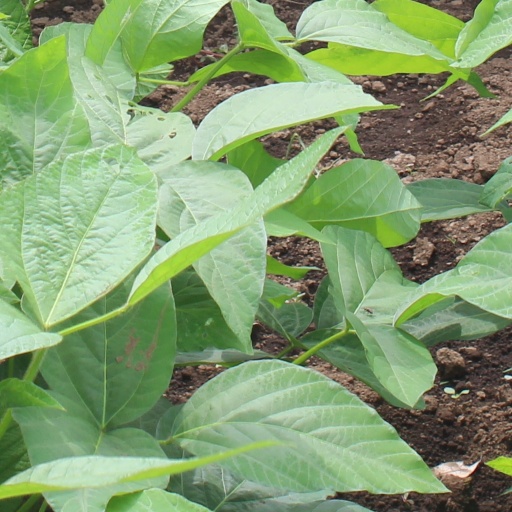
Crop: soybean